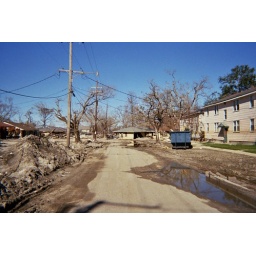
this house is in the middle of the street used to be next to the london ave.canal